List of countries by federal system

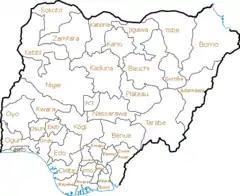
A map of the Federal Republic of Nigeria, showing its 36 states and 1 Federal Capital Territory

The Federal Republic of Nigeria has various states which have evolved over time due to complex socioeconomic issues as well as the effect of their colonial era. However, in modern Nigeria there are 36 states and one federal capital territory: Abia, Adamawa, Akwa Ibom, Anambra, Bauchi, Bayelsa, Benue, Borno, Cross River, Delta, Ebonyi, Enugu, Edo, Ekiti, Gombe, Imo, Jigawa, Kaduna, Kano, Katsina, Kebbi, Kogi, Kwara, Lagos, Nasarawa, Niger, Ogun, Ondo, Osun, Oyo, Plateau, Rivers, Sokoto, Taraba, Yobe, and Zamfara, and the Federal Capital Territory (FCT).